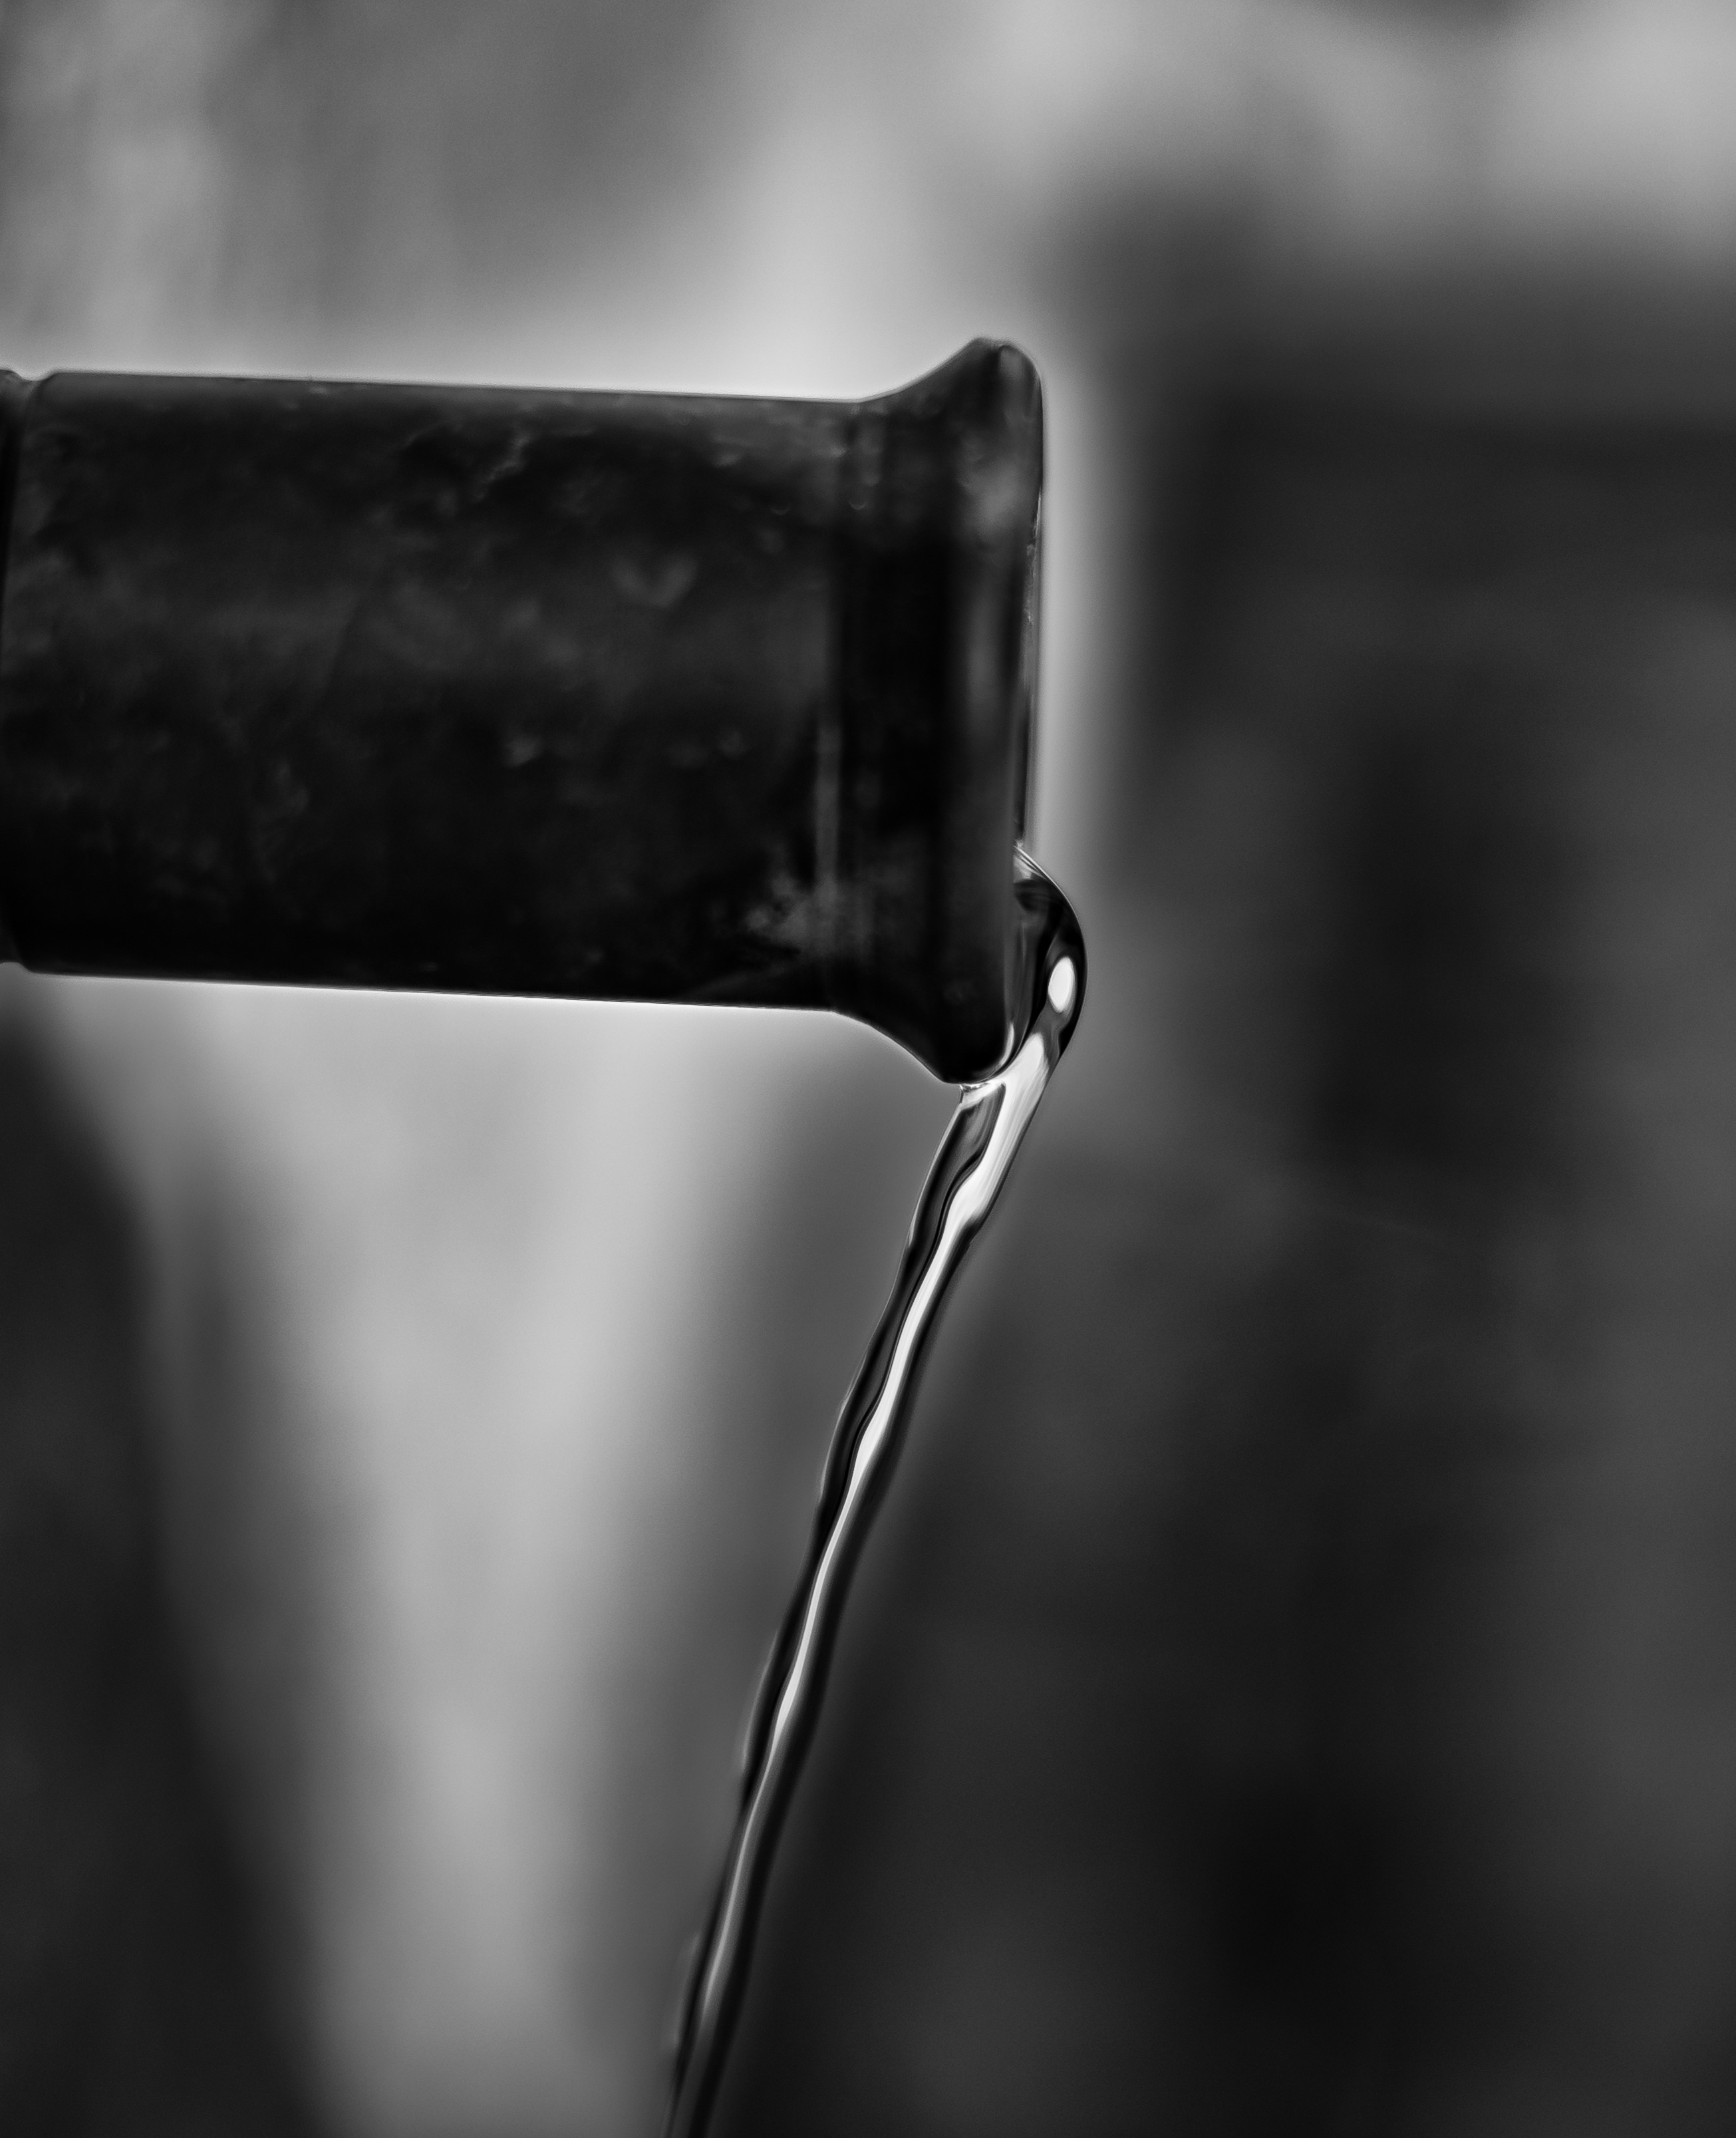
hand, light, black and white, white, photography, glass, darkness, black, monochrome, close up, macro photography, still life photography, monochrome photography